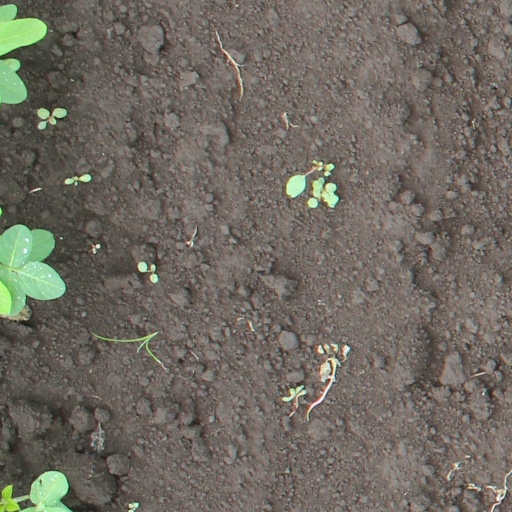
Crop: soybean